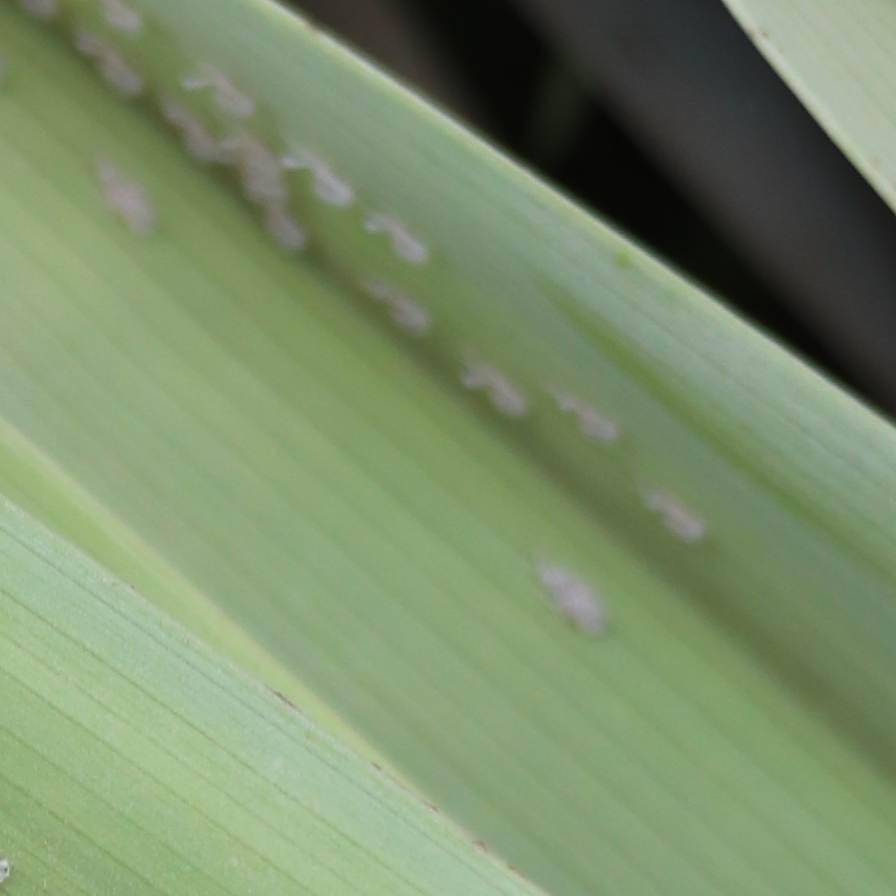
Label: Bug